Pocahontas (1995 film)

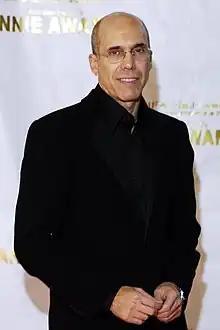
Jeffrey Katzenberg hoped that "Pocahontas" would be nominated for the Academy Award for Best Picture.

After "Beauty and the Beast" (1991) was unprecedentedly nominated for an Academy Award for Best Picture at the 64th Academy Awards, then-studio chairman Jeffrey Katzenberg opted to produce another animated romance film in the hopes of achieving a similar feat. While "Aladdin" (1992) and "The Lion King" (1994) were considered to be too far into development, Katzenberg deemed "Pocahontas" a promising candidate, and thus pushed for the heroine to be older, the romance between her and Smith to be more mature, and the animals to be mute. Head of story Tom Sito went on the record stating he wanted to include "broader" jokes, but the "higher-ups wanted it more winsome, more gentle. Some of the folks were so concerned about political correctness, they didn't want to be cuckoo-wacky about it."